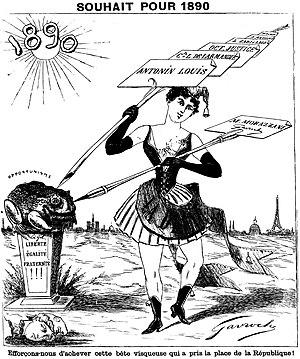
""Souhait pour 1890""."
La Diane est un hebdomadaire illustré boulangiste, publié en France entre 1888 et 1893.